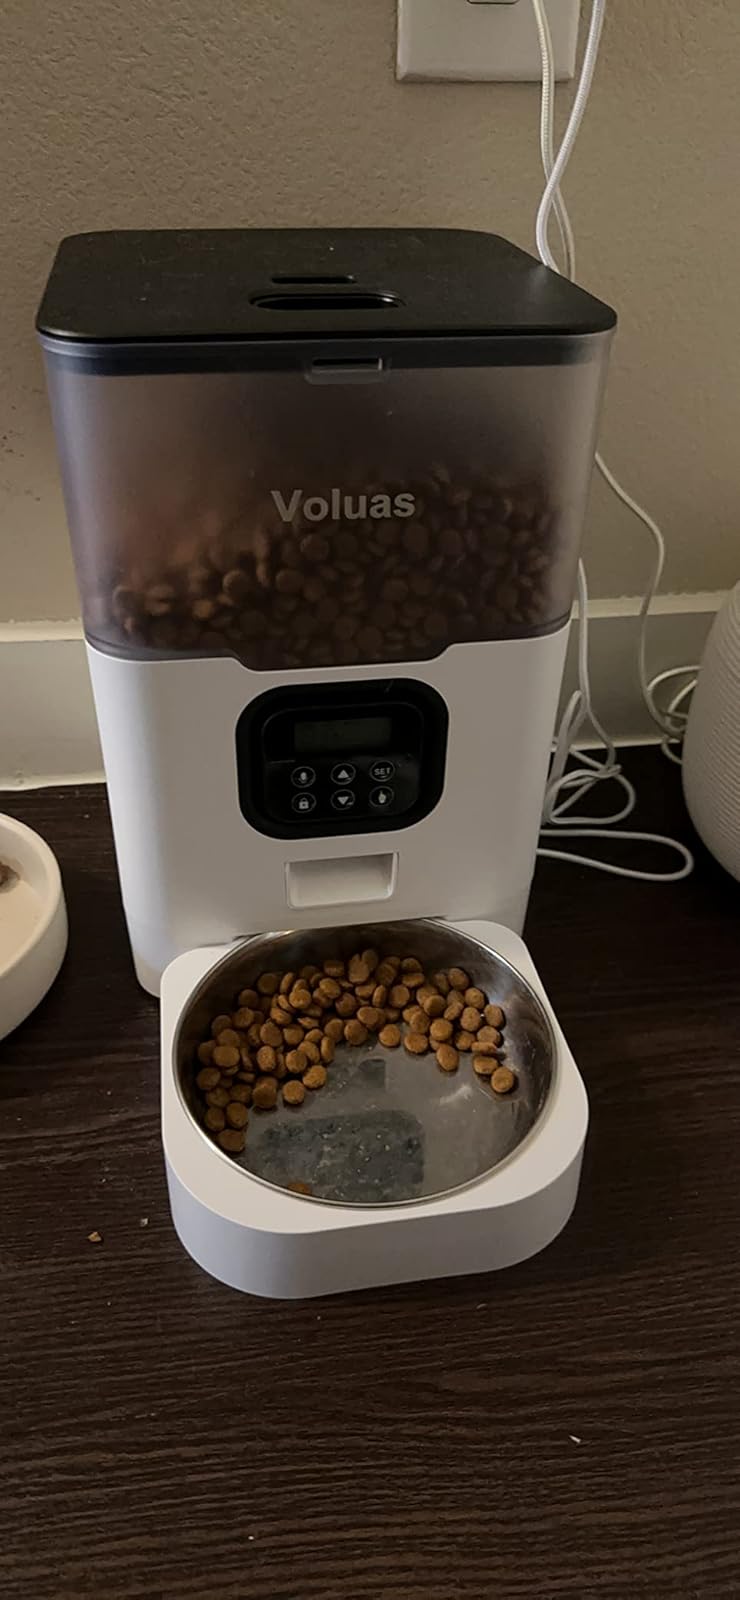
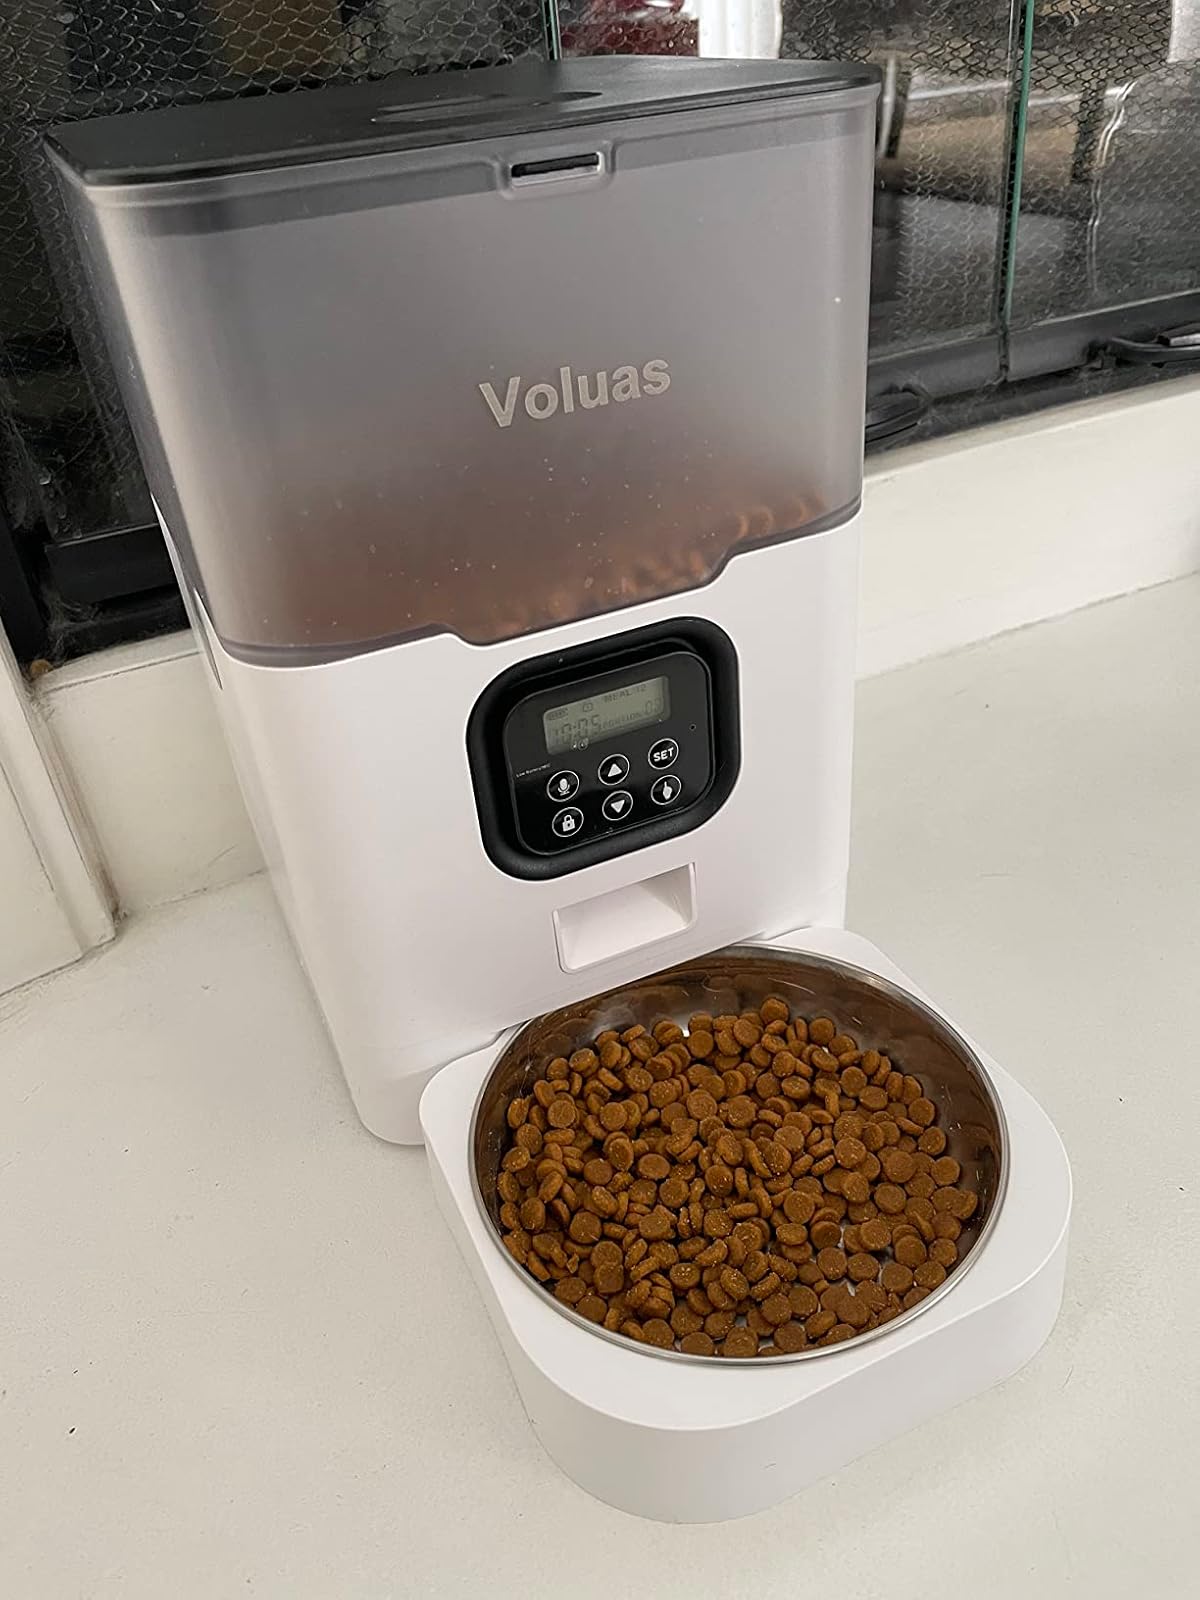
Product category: items_feeder
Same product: yes